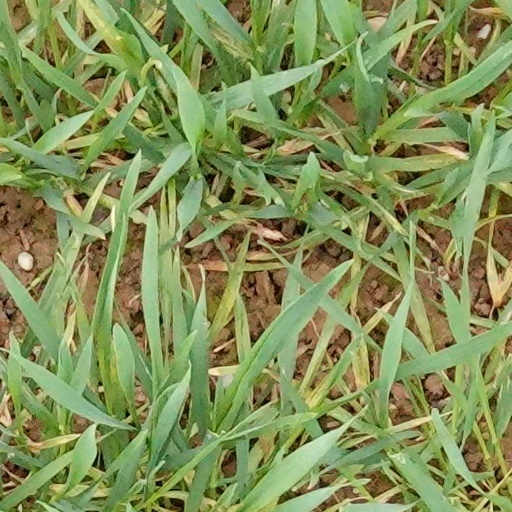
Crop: wheat